2005 Pacific hurricane season

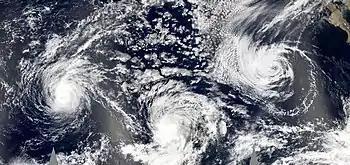
Three simultaneous tropical cyclones existed on September 22. Jova, Kenneth and Max

The Accumulated Cyclone Energy (ACE) index for the 2005 Pacific hurricane season as calculated by Colorado State University using data from the National Hurricane Center was 96.6 units. Broadly speaking, ACE is a measure of the power of a tropical or subtropical storm multiplied by the length of time it existed. It is only calculated for full advisories on specific tropical and subtropical systems reaching or exceeding wind speeds of .